All in My Head (Flex)

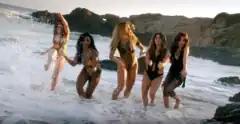
The video, filmed in Malibu, California, drew commentary from critics for its summer visuals and song's matching lyrical content.

The video begins with cinematic black bars expanding to reveal the scenery, which is set in a beach. Individual takes of the girls are shown momentarily as Dinah Jane sings the chorus. The camera shifts to Fetty Wap, who is sitting down in a chair with a guitar next to him. As he sings, the girls are seen dancing in the water, with Lauren Jauregui kicking the water as the video goes into a slow-motion take for less than a second. Several scenes include Normani alone in a rock cliff, a close-up of Dinah singing and a shot of the girls together near the water.